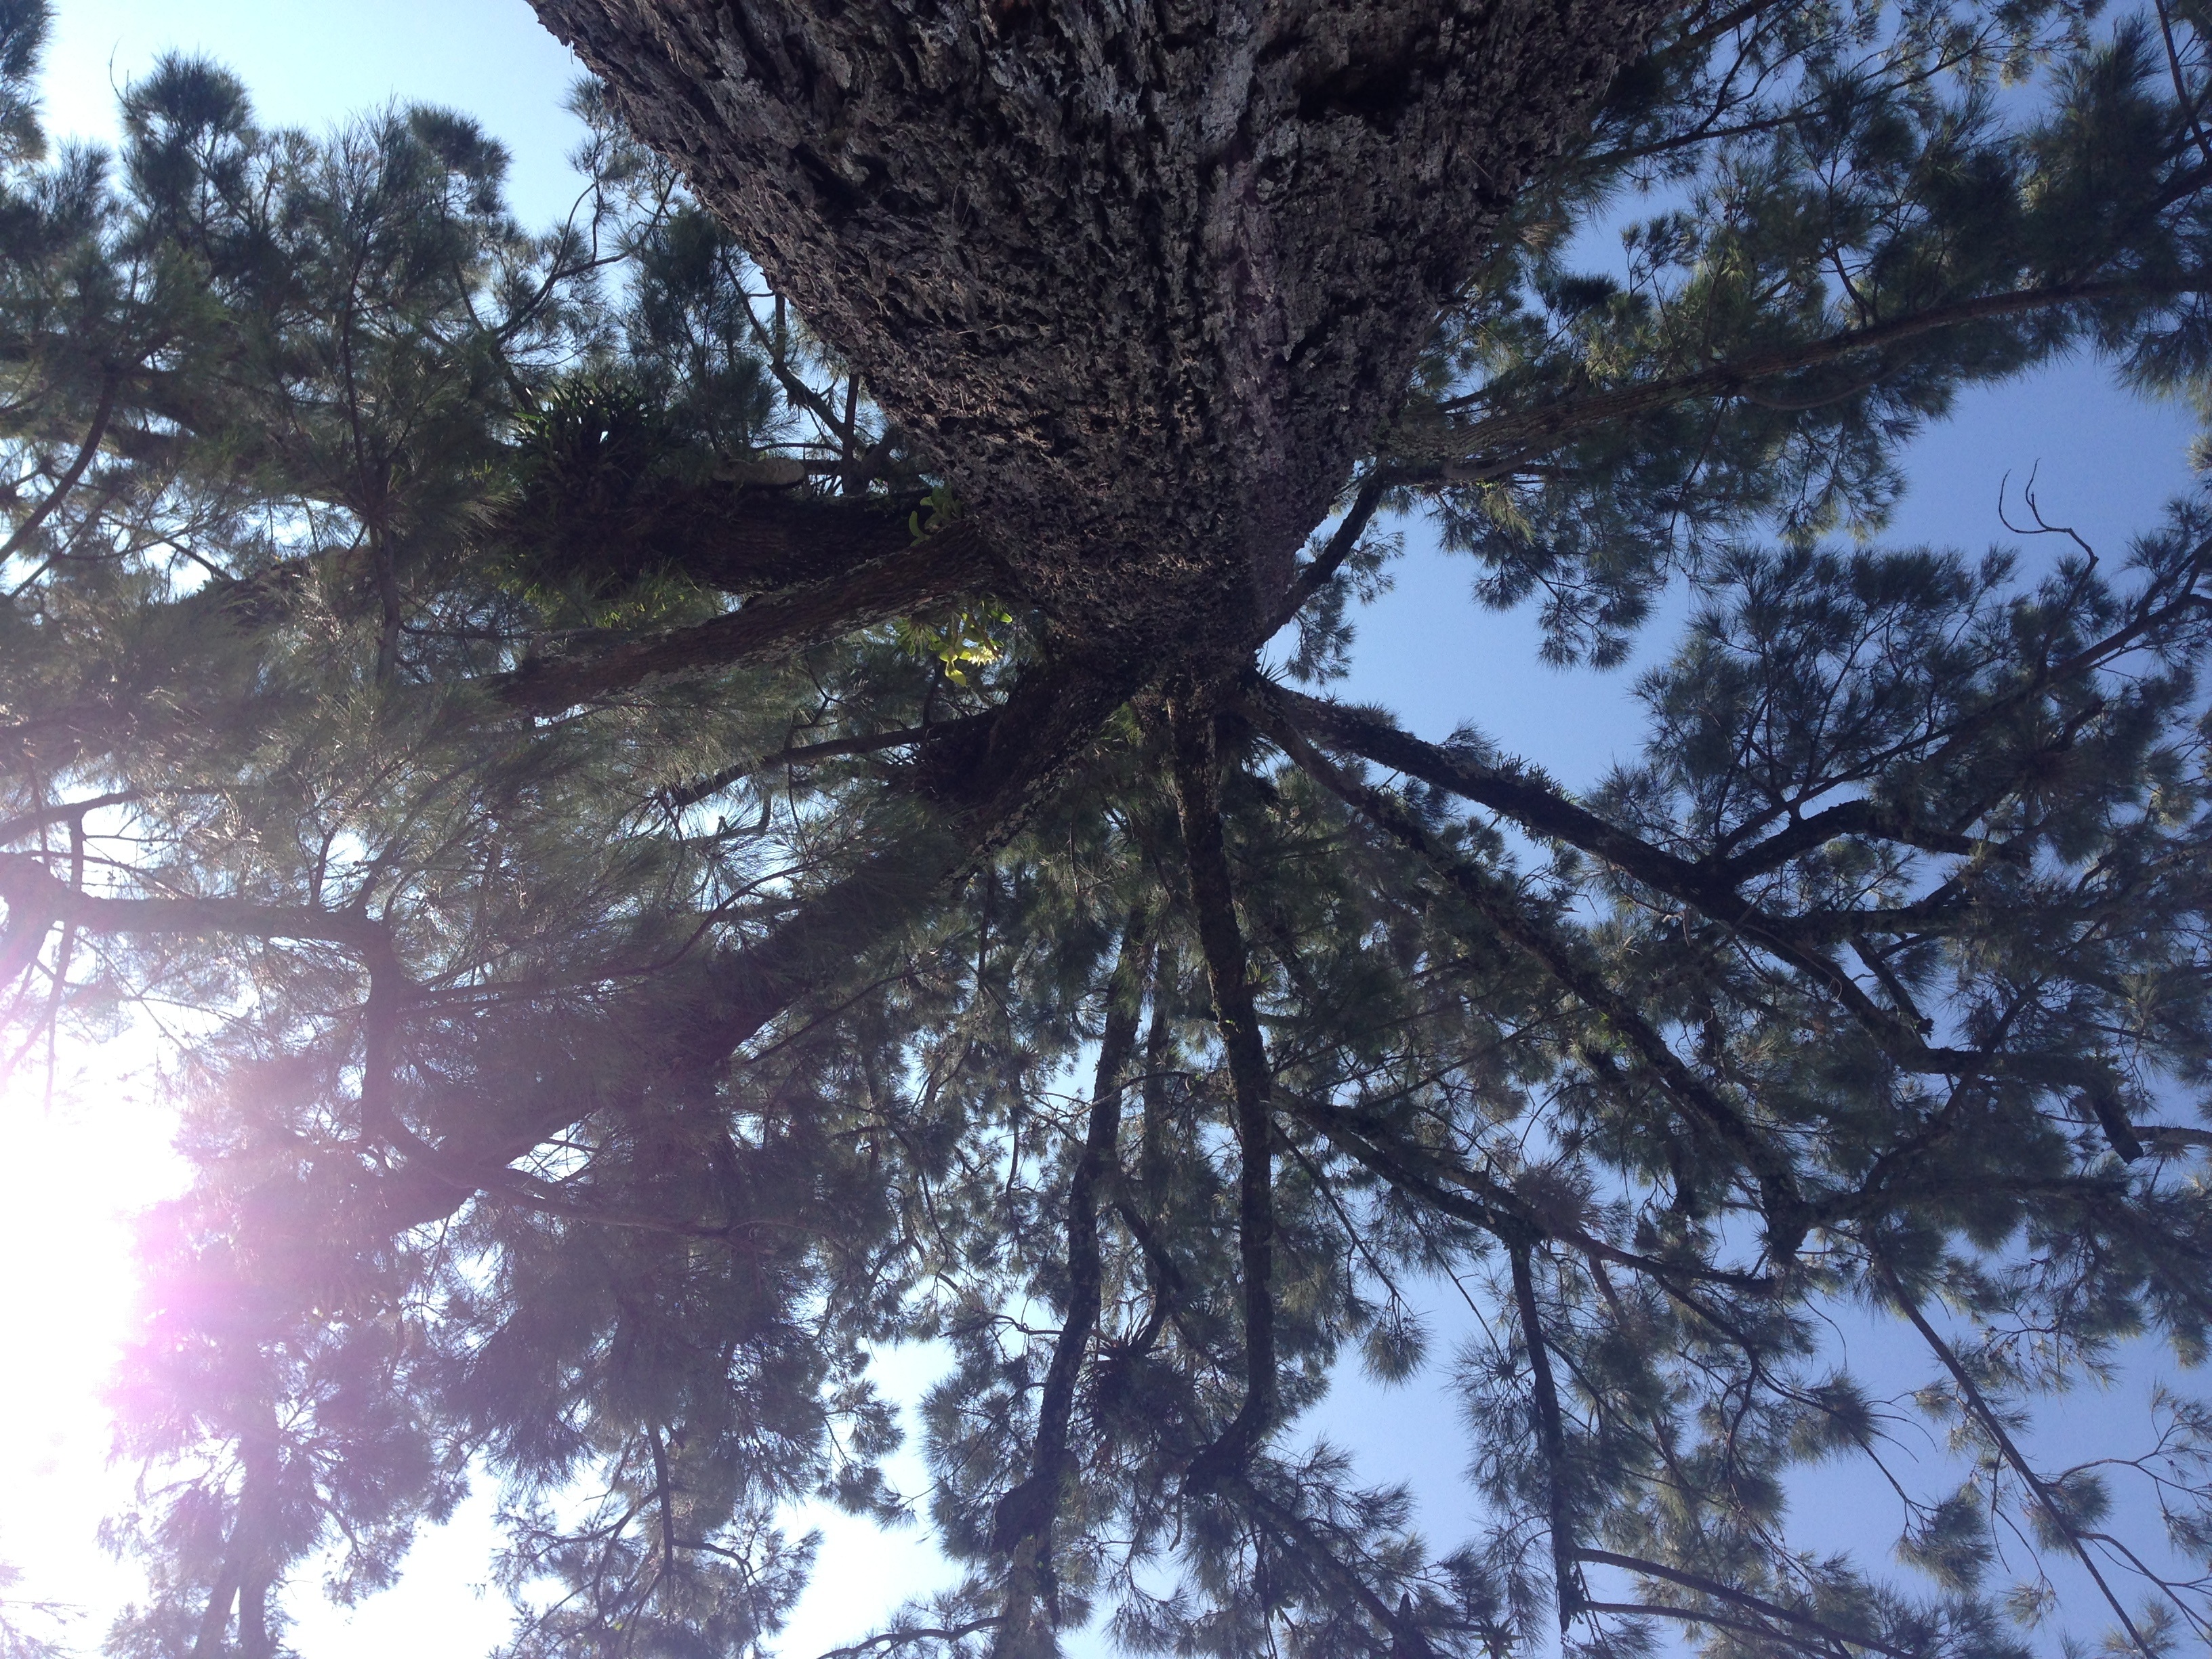
tree, nature, forest, branch, snow, winter, plant, sky, sunlight, leaf, flower, weather, spruce, woodland, woody plant, land plant